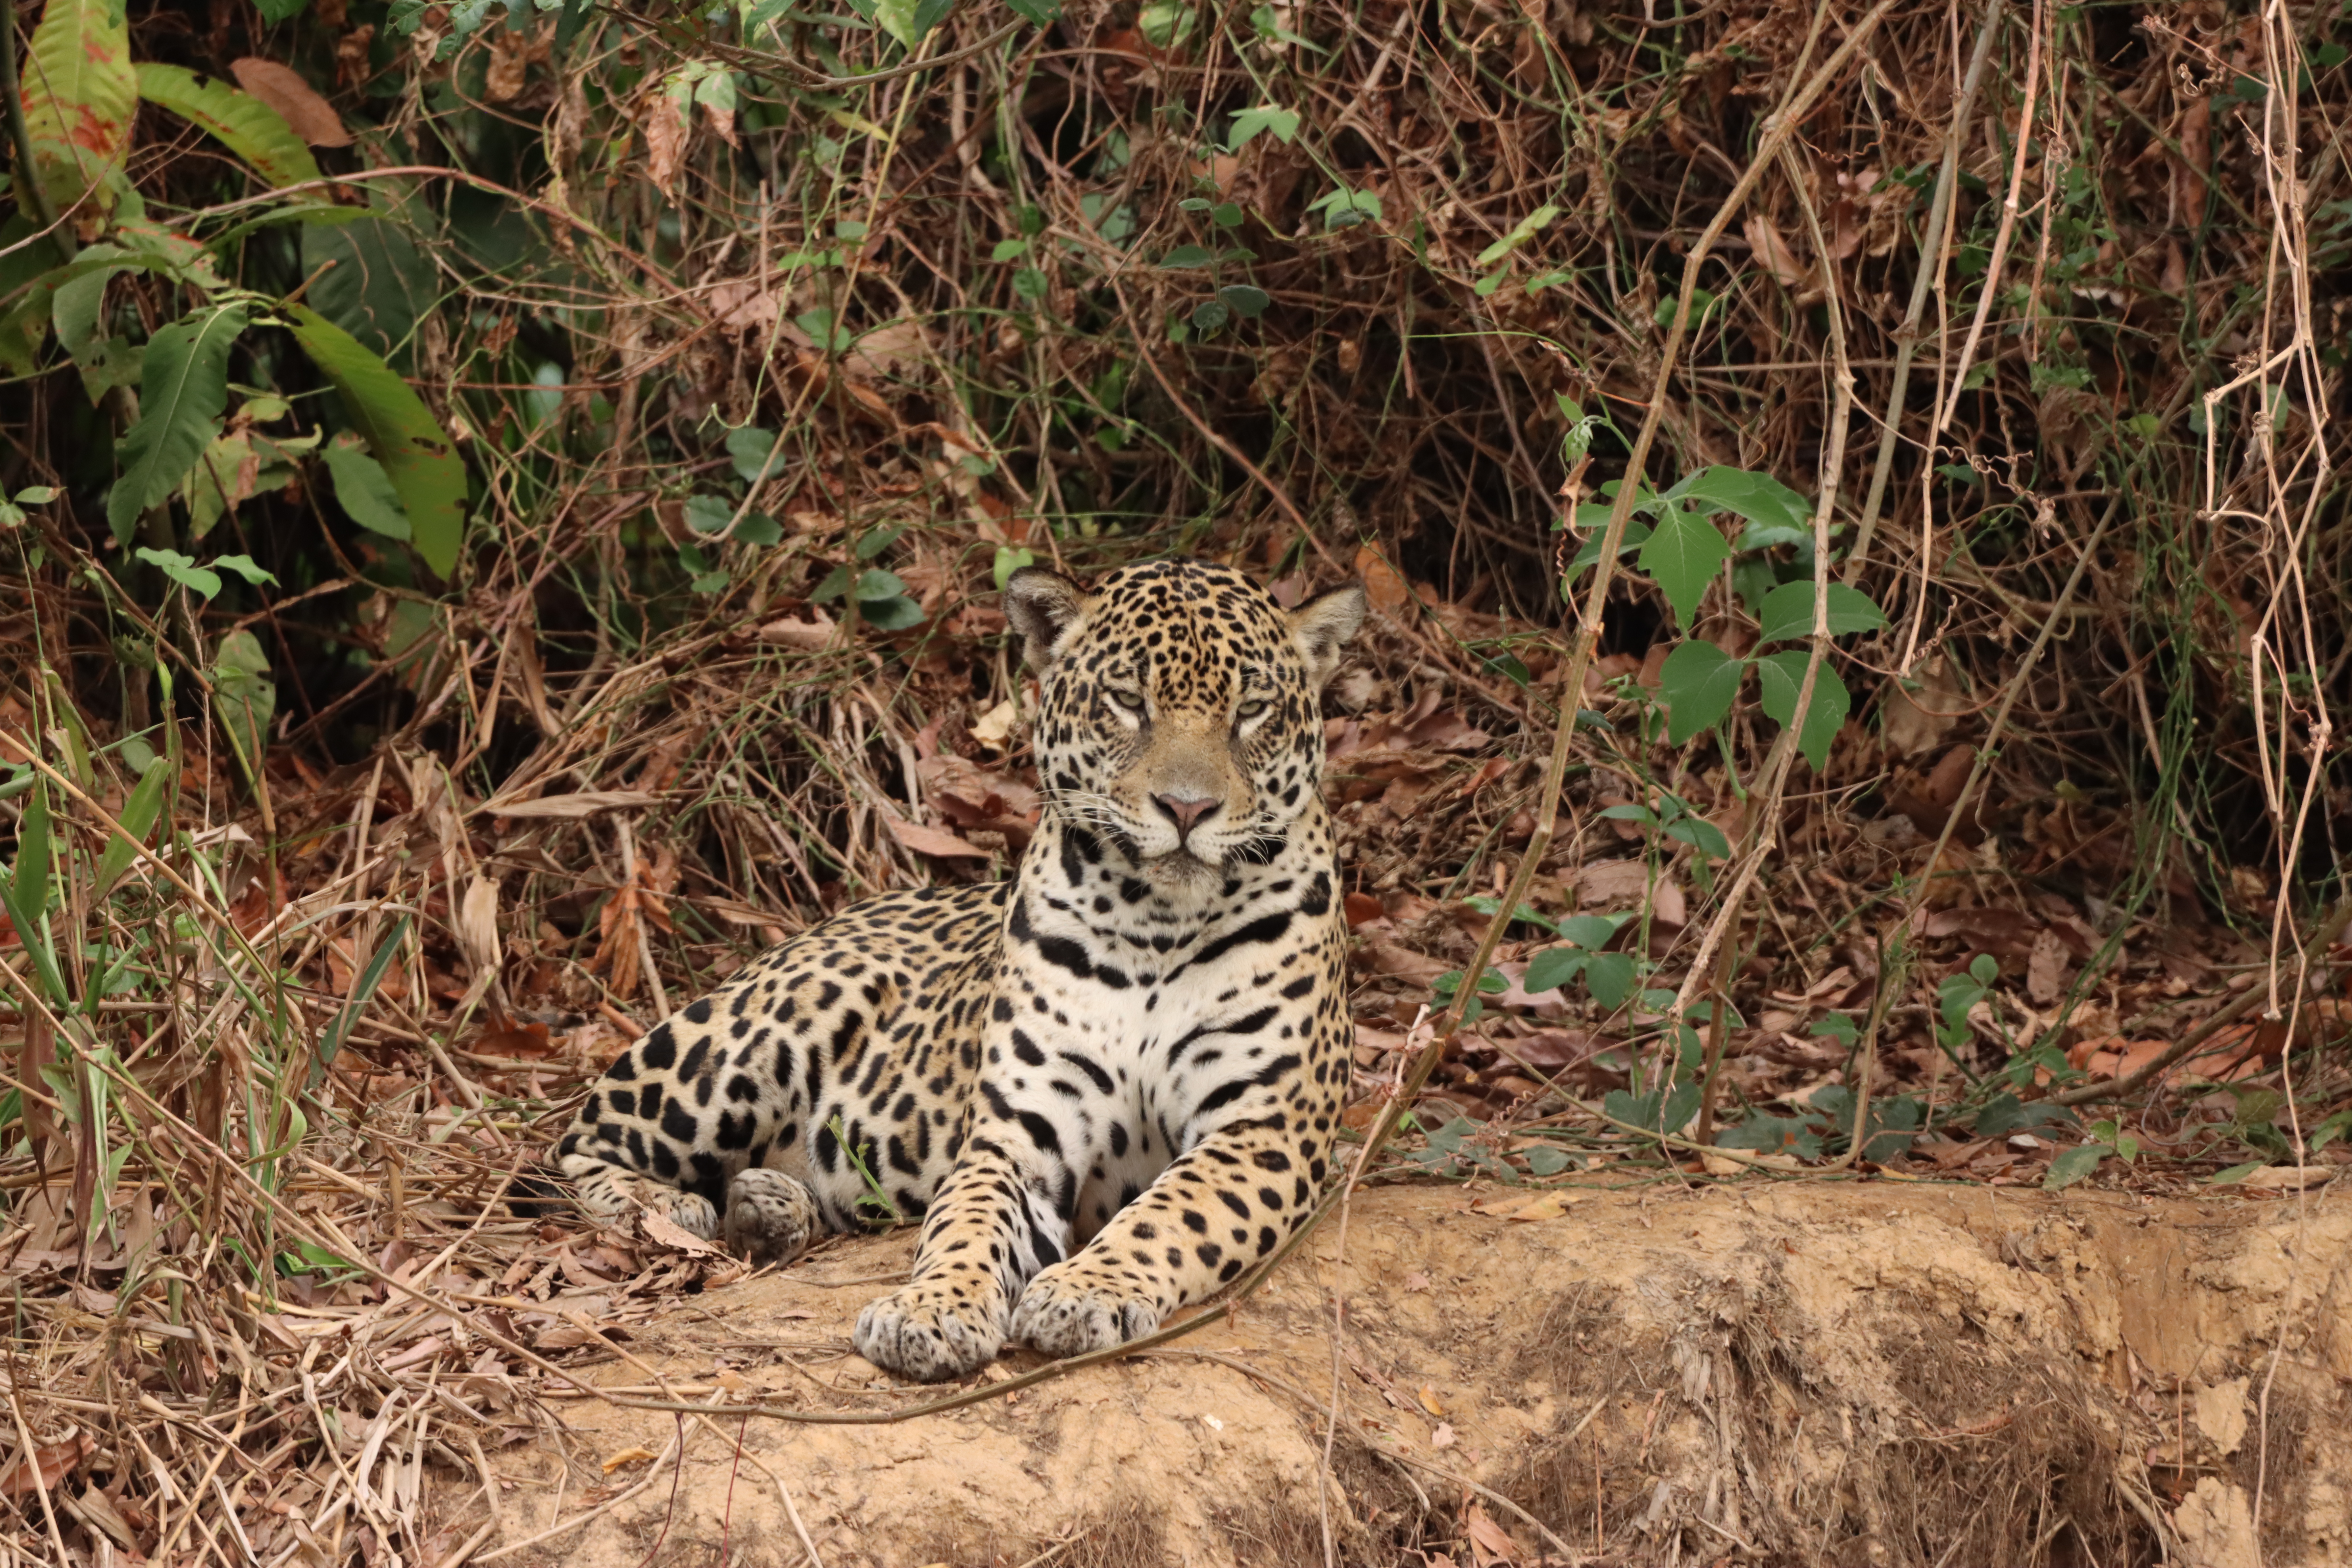
Jaguar: Guaraci